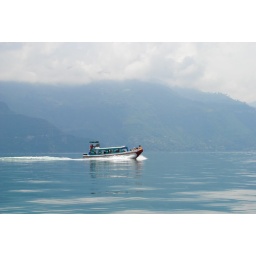
A boat out on the water in Atlitlan Lake, Guatemala.Jaime Bayo- 22 years oldOrlando, FL USA